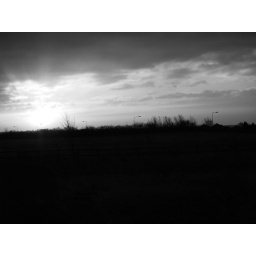
Olympus digital camera. sunrise taken just outside wellingborough northants. shot in black and white